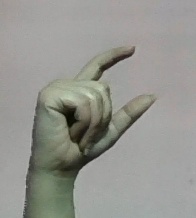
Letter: dal